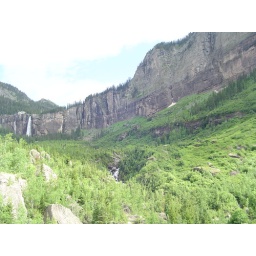
These are the cold water runoff from the mountains which carved the box canyon in which Telluride is situated.